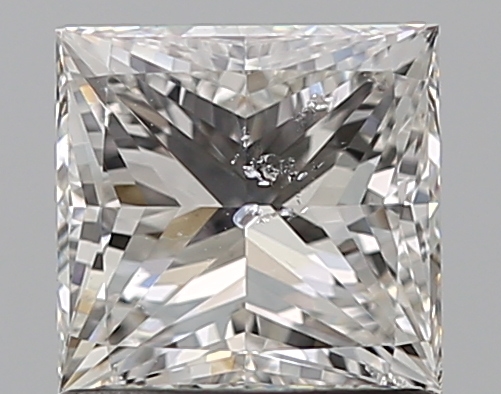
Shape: princess
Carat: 1
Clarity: SI2
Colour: G
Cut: VG
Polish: VG
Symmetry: VG
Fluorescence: N
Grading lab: GIA
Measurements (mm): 5.42 x 5.25 x 3.92